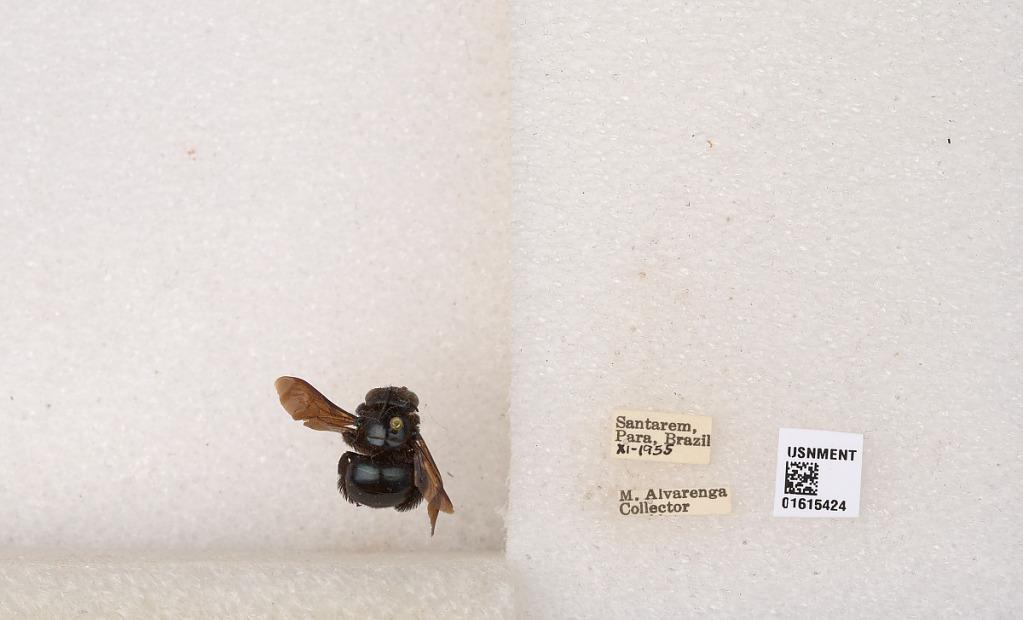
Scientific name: Xylocopa (Schonnherria) muscaria (Fabricius)
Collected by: M. Alvarenga
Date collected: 1955-11-1
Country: Brazil
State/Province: Para
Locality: Santarem